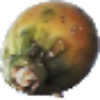
Label: cactus_fruit